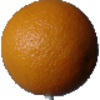
Label: Orange 1